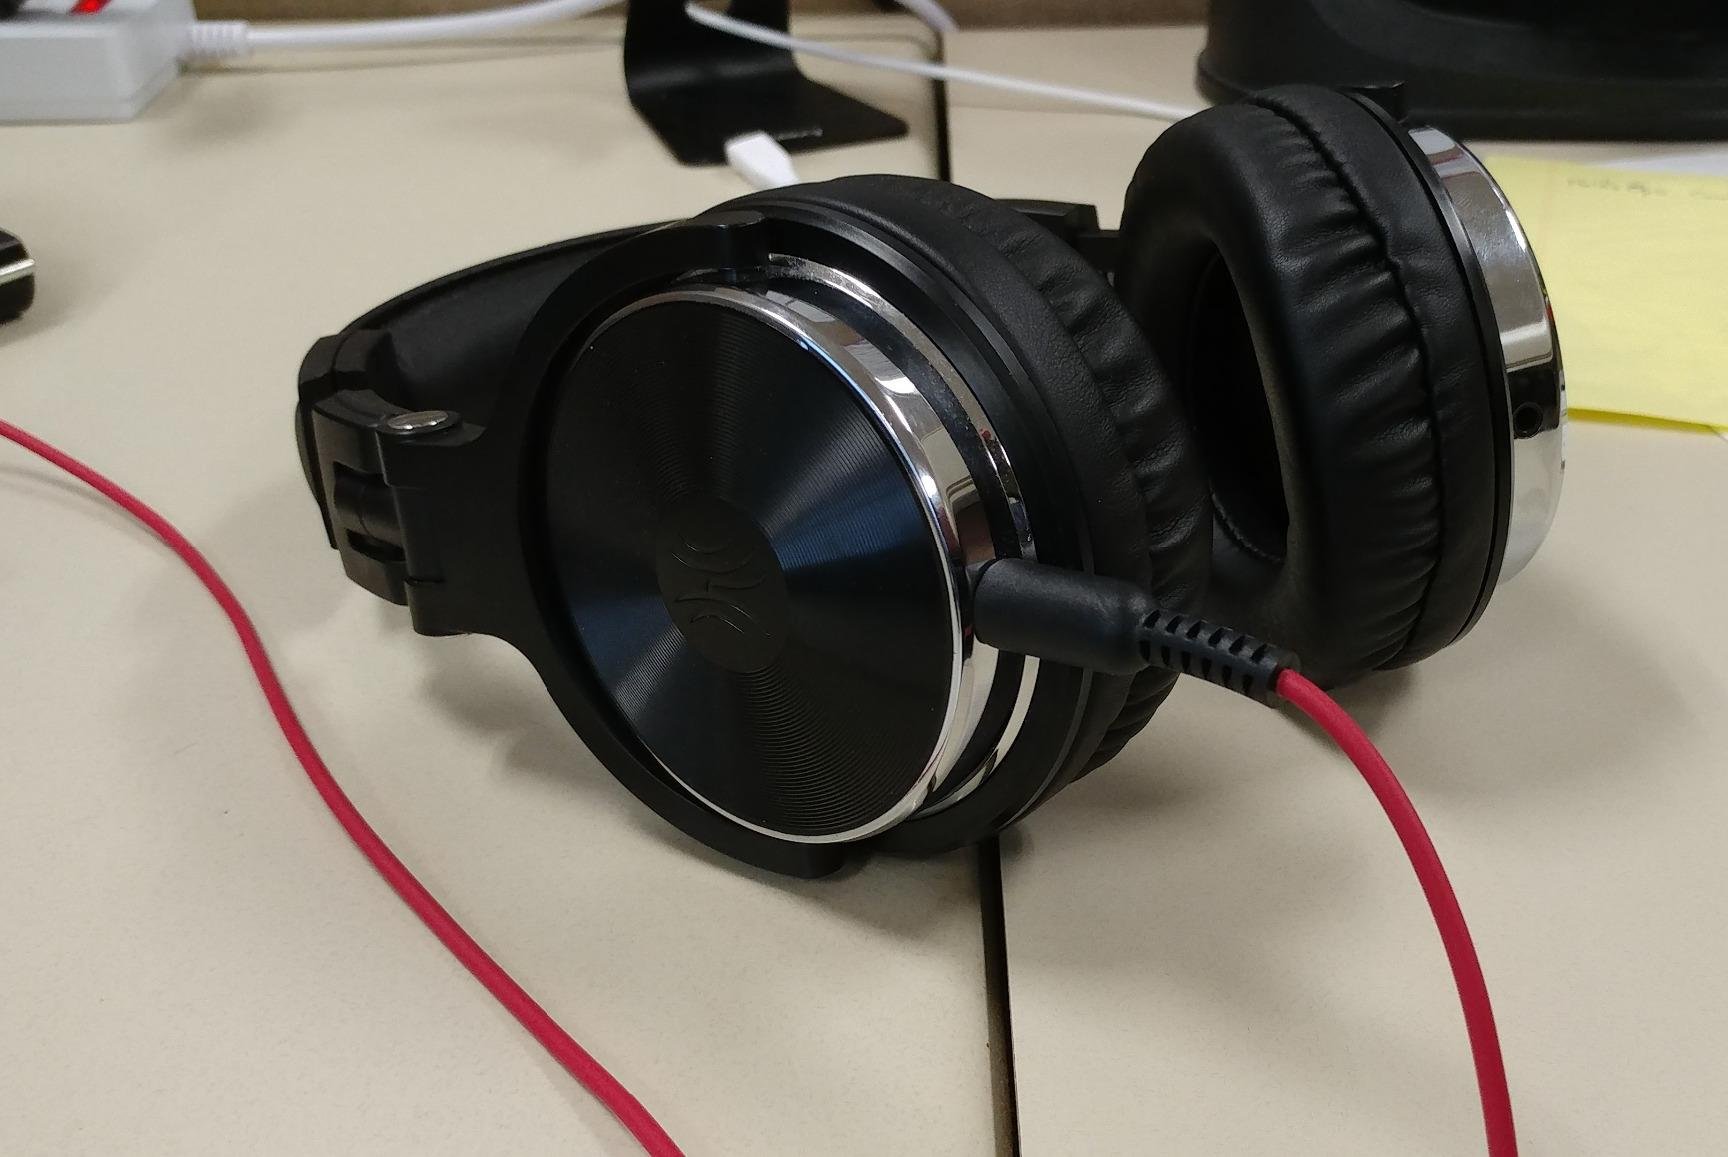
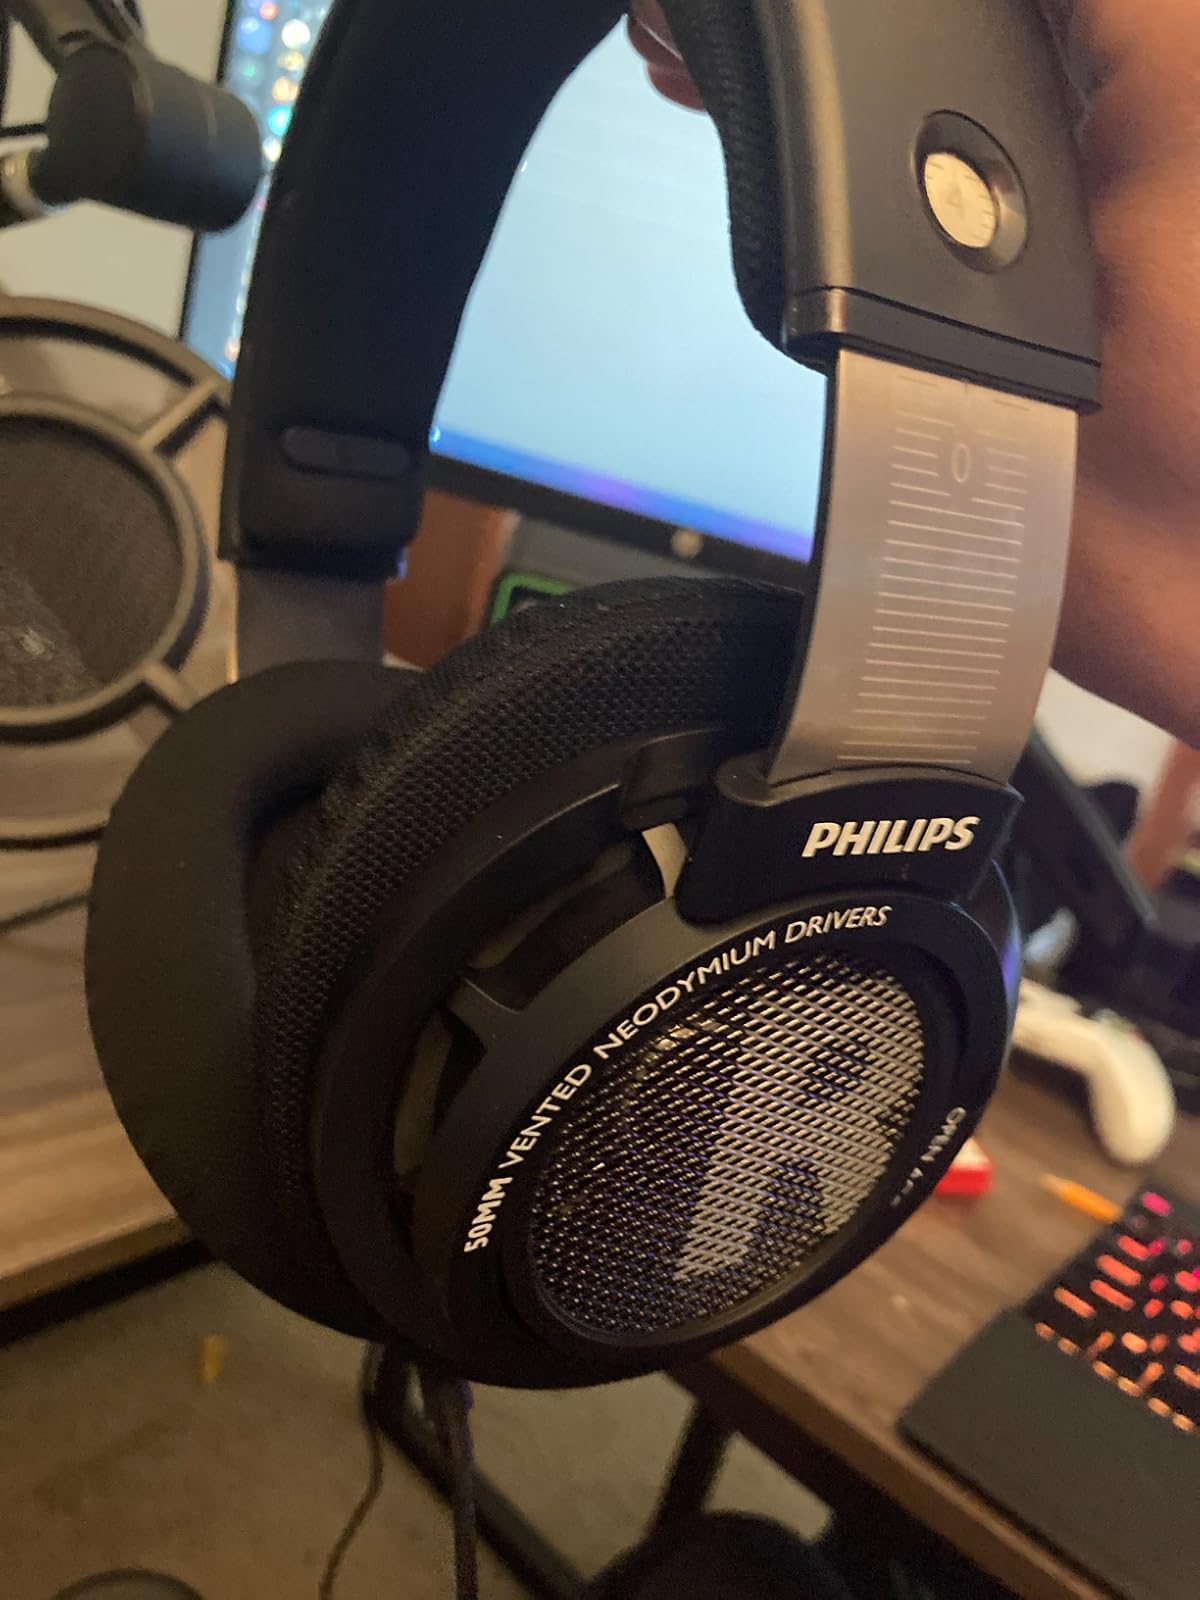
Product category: headphones
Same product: no